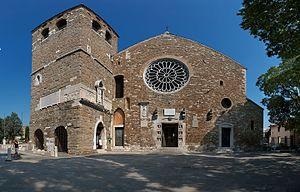
Trieste [tri.ˈɛsː.te] est une ville italienne située au pied des Alpes dinariques sur la mer Adriatique au bord du golfe de Trieste et de la baie de Muggia, à proximité de la frontière italo-slovène. Elle est le chef-lieu de la région autonome de Frioul-Vénétie Julienne et de la province de Trieste.